State-owned enterprises of Indonesia

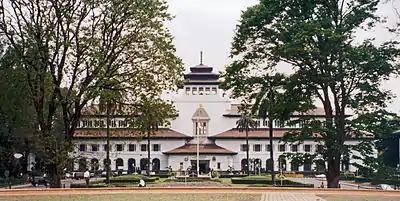
Dutch East Indies Department for State-Owned Enterprises building

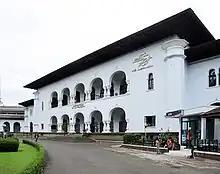
Headquarters of the Posts, Telegraph and Telephone Service of the Dutch East Indies, built simultaneously with the above building, now former headquarters of Pos Indonesia

During the Dutch colonial era, the government had a monopoly on the opium, pawnbroking (nationalized on 1 April 1901), posts (including the Post Office Savings Bank), telegraph and telephone industry, as well as owning most of the railways and electric utilities. They are managed by the Department of State-Owned Enterprises.